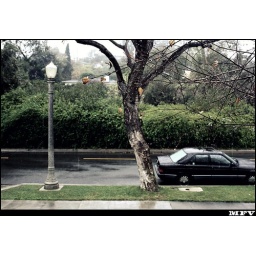
View from the office of my moms house in Beverly Hills